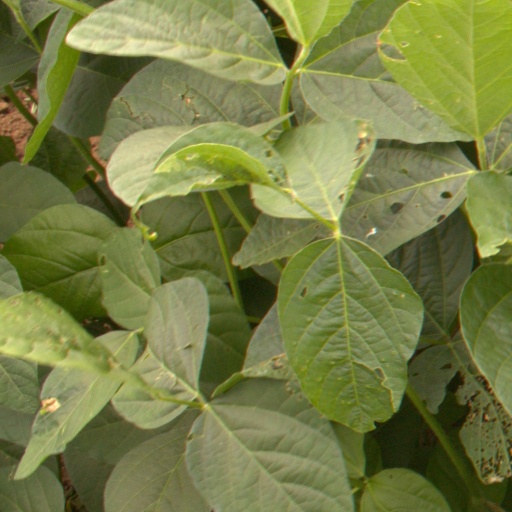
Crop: soybean